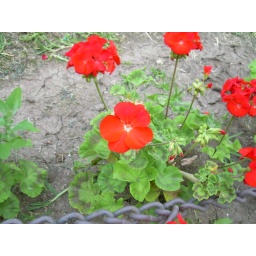
red flower in jusiuta's church, Alta Gracia